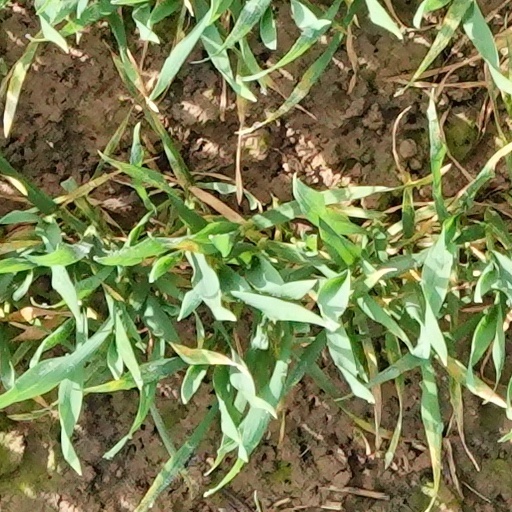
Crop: wheat